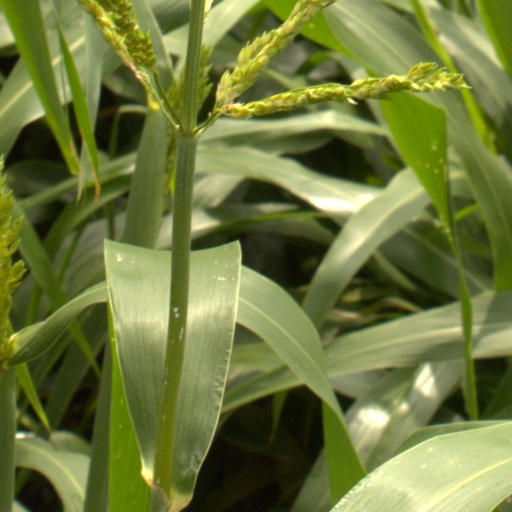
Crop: sorghum